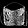
Label: Bag